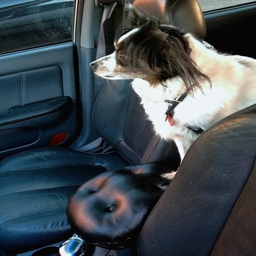
The dog is riding in the car between the two seats.
A small dog standing inside of a car.
A dog sits in a car looking out the window.
A dog sits in the middle console of a car.
a close up of a dog in a car in between the front seats